Yvonne Arnaud

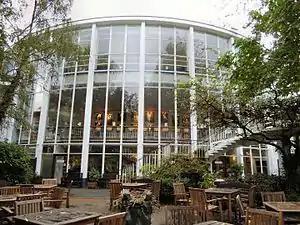
The Yvonne Arnaud Theatre in Guildford is named in her honour

Arnaud was the daughter of Charles Leon Arnaud and his wife Antoinette (née Montegut). She was brought up in Paris and entered the Paris Conservatoire aged 9, studying piano under Alphonse Duvernoy and other teachers. In 1905, she won the conservatory's Premier Prix for piano. Beginning that year, aged 14, until 1911, she performed with leading orchestras throughout Europe and the US, under conductors such as Édouard Colonne, Arthur Nikisch, Willem Mengelberg, Vasily Safonov, Gustav Mahler and Alexander Siloti.